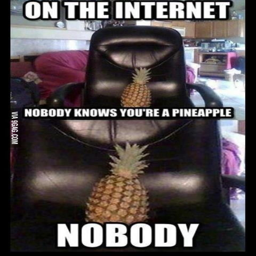
on the internet , nobody knows that you 're a pineapple